Pachanga Latino Music Festival

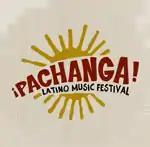
Pachanga Latino Music Festival logo

Pachanga Presents is the first Latin-themed music, cultural arts and food festival originated in Austin, Texas, United States. It is a one-day festival that showcases Latino-created music, food, and works of art and their contributions to American culture.